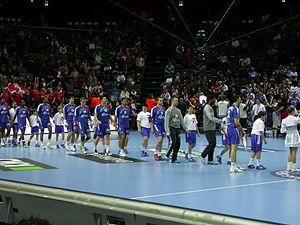
Équipe française écrivant le champ.